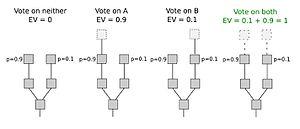
Validation par PoS
La preuve d'enjeu ou preuve de participation ou Proof-of-stake en anglais est une méthode par laquelle une chaîne de blocs d'une crypto-monnaie vise à atteindre un consensus distribué.